Aleksandr Solzhenitsyn

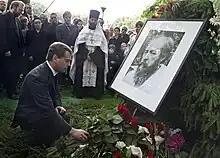
Russian President Dmitry Medvedev and many Russian public figures attended Solzhenitsyn's funeral ceremony, 6 August 2008.

In 1990, his Soviet citizenship was restored, and, in 1994, he returned to Russia with his wife, Natalia, who had become a United States citizen. Their sons stayed behind in the United States (later, his eldest son Yermolai returned to Russia). From then until his death, he lived with his wife in a dacha in Troitse-Lykovo in west Moscow between the dachas once occupied by Soviet leaders Mikhail Suslov and Konstantin Chernenko. A staunch believer in traditional Russian culture, Solzhenitsyn expressed his disillusionment with post-Soviet Russia in works such as "", and called for the establishment of a strong presidential republic balanced by vigorous institutions of local self-government. The latter would remain his major political theme. Solzhenitsyn also published eight two-part short stories, a series of contemplative "miniatures" or prose poems, and a literary memoir on his years in the West "The Grain Between the Millstones", translated and released as two works by the University of Notre Dame as part of the Kennan Institute's Solzhenitsyn Initiative. The first, "Between Two Millstones, Book 1: Sketches of Exile (1974–1978)", was translated by Peter Constantine and published in October 2018, the second, "Book 2: Exile in America (1978–1994)" translated by Clare Kitson and Melanie Moore and published in October 2020.